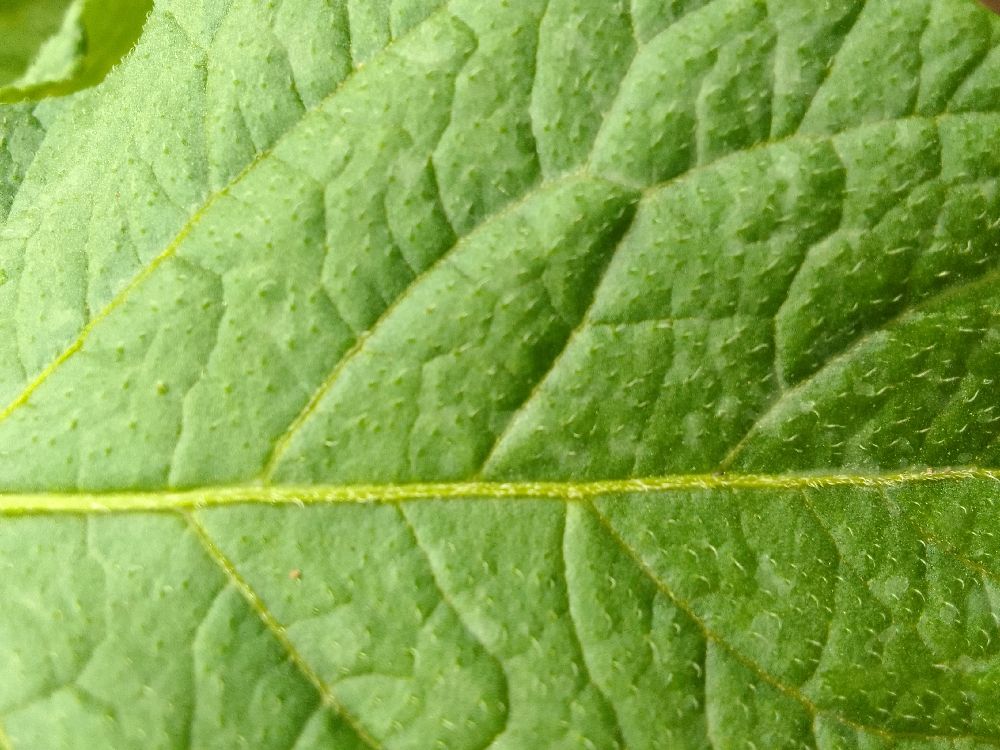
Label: Healthy